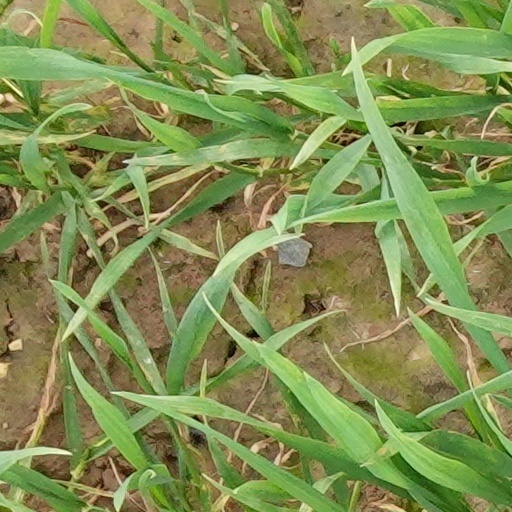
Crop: wheat